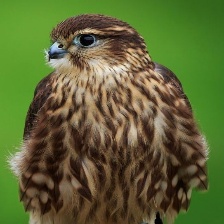
Species: MERLIN
Scientific name: FALCO COLUMBARIUS